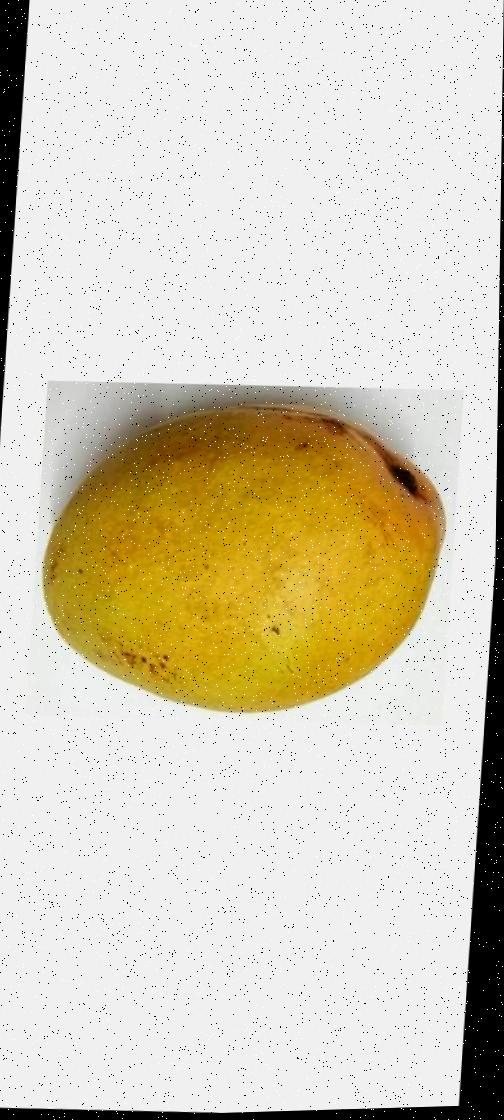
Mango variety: Bari-11